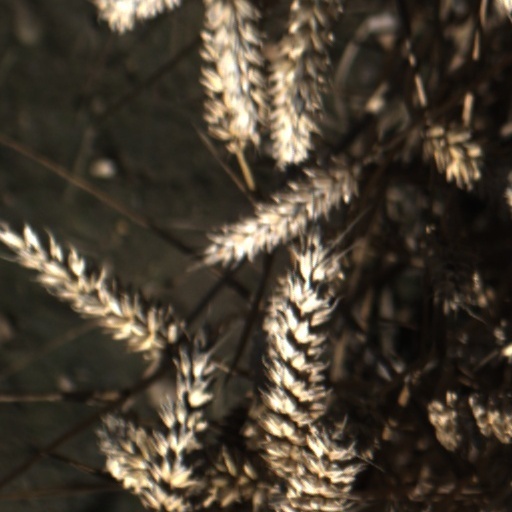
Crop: wheat